Joseph Darnand (bishop)

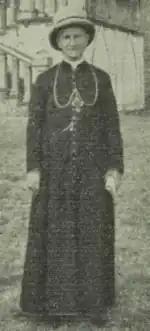
Joseph Darnand

Msgr. Joseph Darnand, S.M., D.D., Vicar Apostolic of the Navigators' Archipelago, was born in Beny, Ain, France on December 31, 1879. He professed the evangelical counsels on December 20, 1903 for the Society of Mary (Marists). He was subsequently ordained to the presbyterate for the Marists on July 16, 1905. He was consecrated to the episcopate by Archbishop Thomas O'Shea of Wellington, New Zealand as successor to Msgr. Broyer and as Titular Bishop of Polemonium and Vicar Apostolic of the Navigators' Archipelago on May 16, 1920. In 1945 Msgr. Darnand observed the centennial of the arrival of the Marists in Samoa; the government of France honored his ministry and awarded him membership in the Legion of Honor. He retired from active ministry on November 23, 1953 and remained at Moamoa. He died on June 1, 1962.